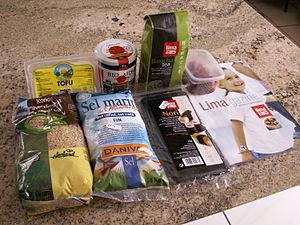
Le régime alimentaire d'un individu est la somme de nourriture et de boissons qu'il consomme habituellement. Les régimes amaigrissants consistent à essayer d'atteindre ou de maintenir un certain poids par le biais d'un régime alimentaire. Les choix alimentaires des personnes sont souvent influencés par divers facteurs, notamment les croyances éthiques et religieuses, les besoins cliniques ou le désir de contrôler son poids.